Air Murder

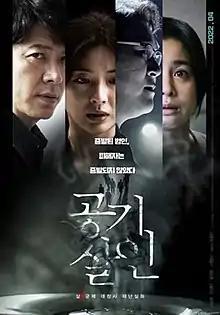
Theatrical release poster

Air Murder is a 2022 South Korean legal drama film written and directed by Jo Yong-sun. The film is based on the novel "Gyun" by So Ji-won, which addresses a humidifier disinfectant disaster, based on a real-life event in Korea. It was released on April 22, 2022.